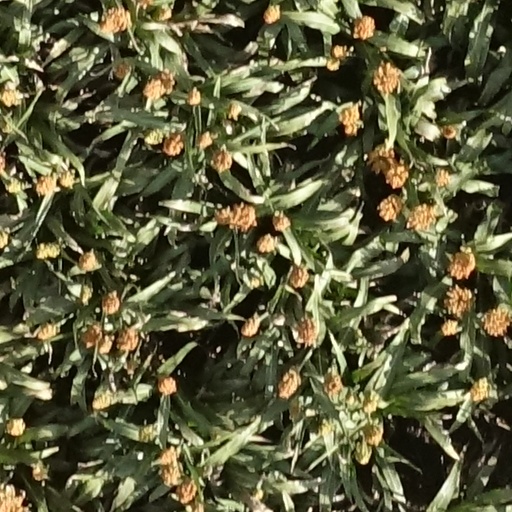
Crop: sorghum